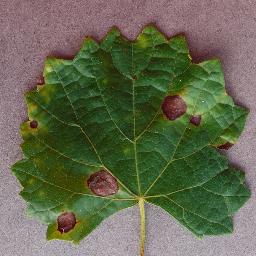
Label: Grape___Black_rot